S&P/ASX 300

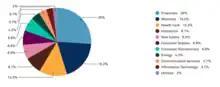
ASX 300 weighting by sector

Standard deviation is used as a proxy for risk. Using this measure, annualized returns are adjusted to arrive at a figure representing the return an investor receives by taking on an additional unit of risk.